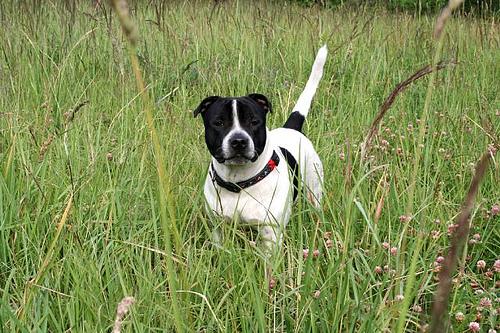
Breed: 216-n000078-American_Staffordshire_terrier